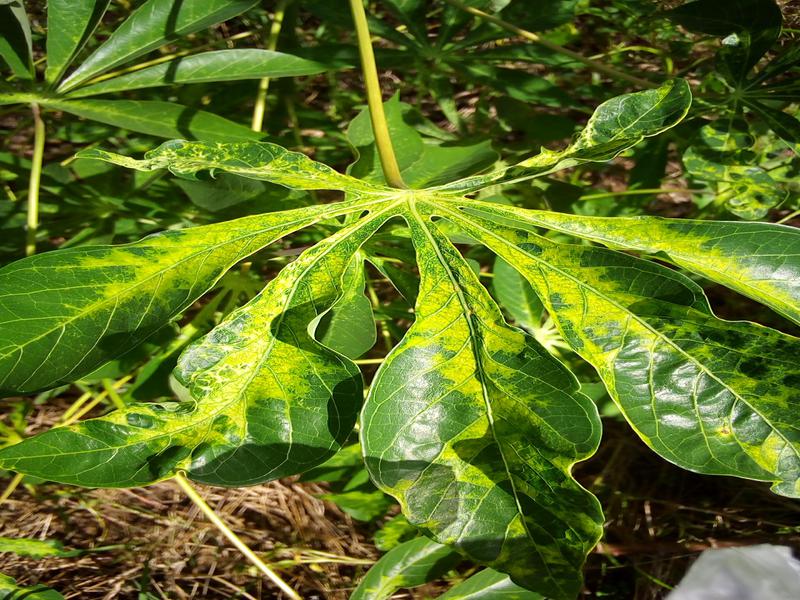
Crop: cassava
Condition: mosaic_disease